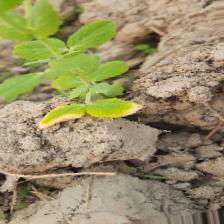
Label: Ascochyta blight